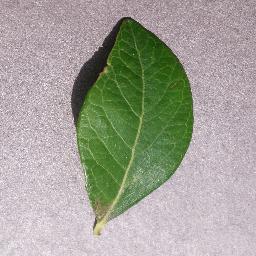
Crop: blueberry
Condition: healthy